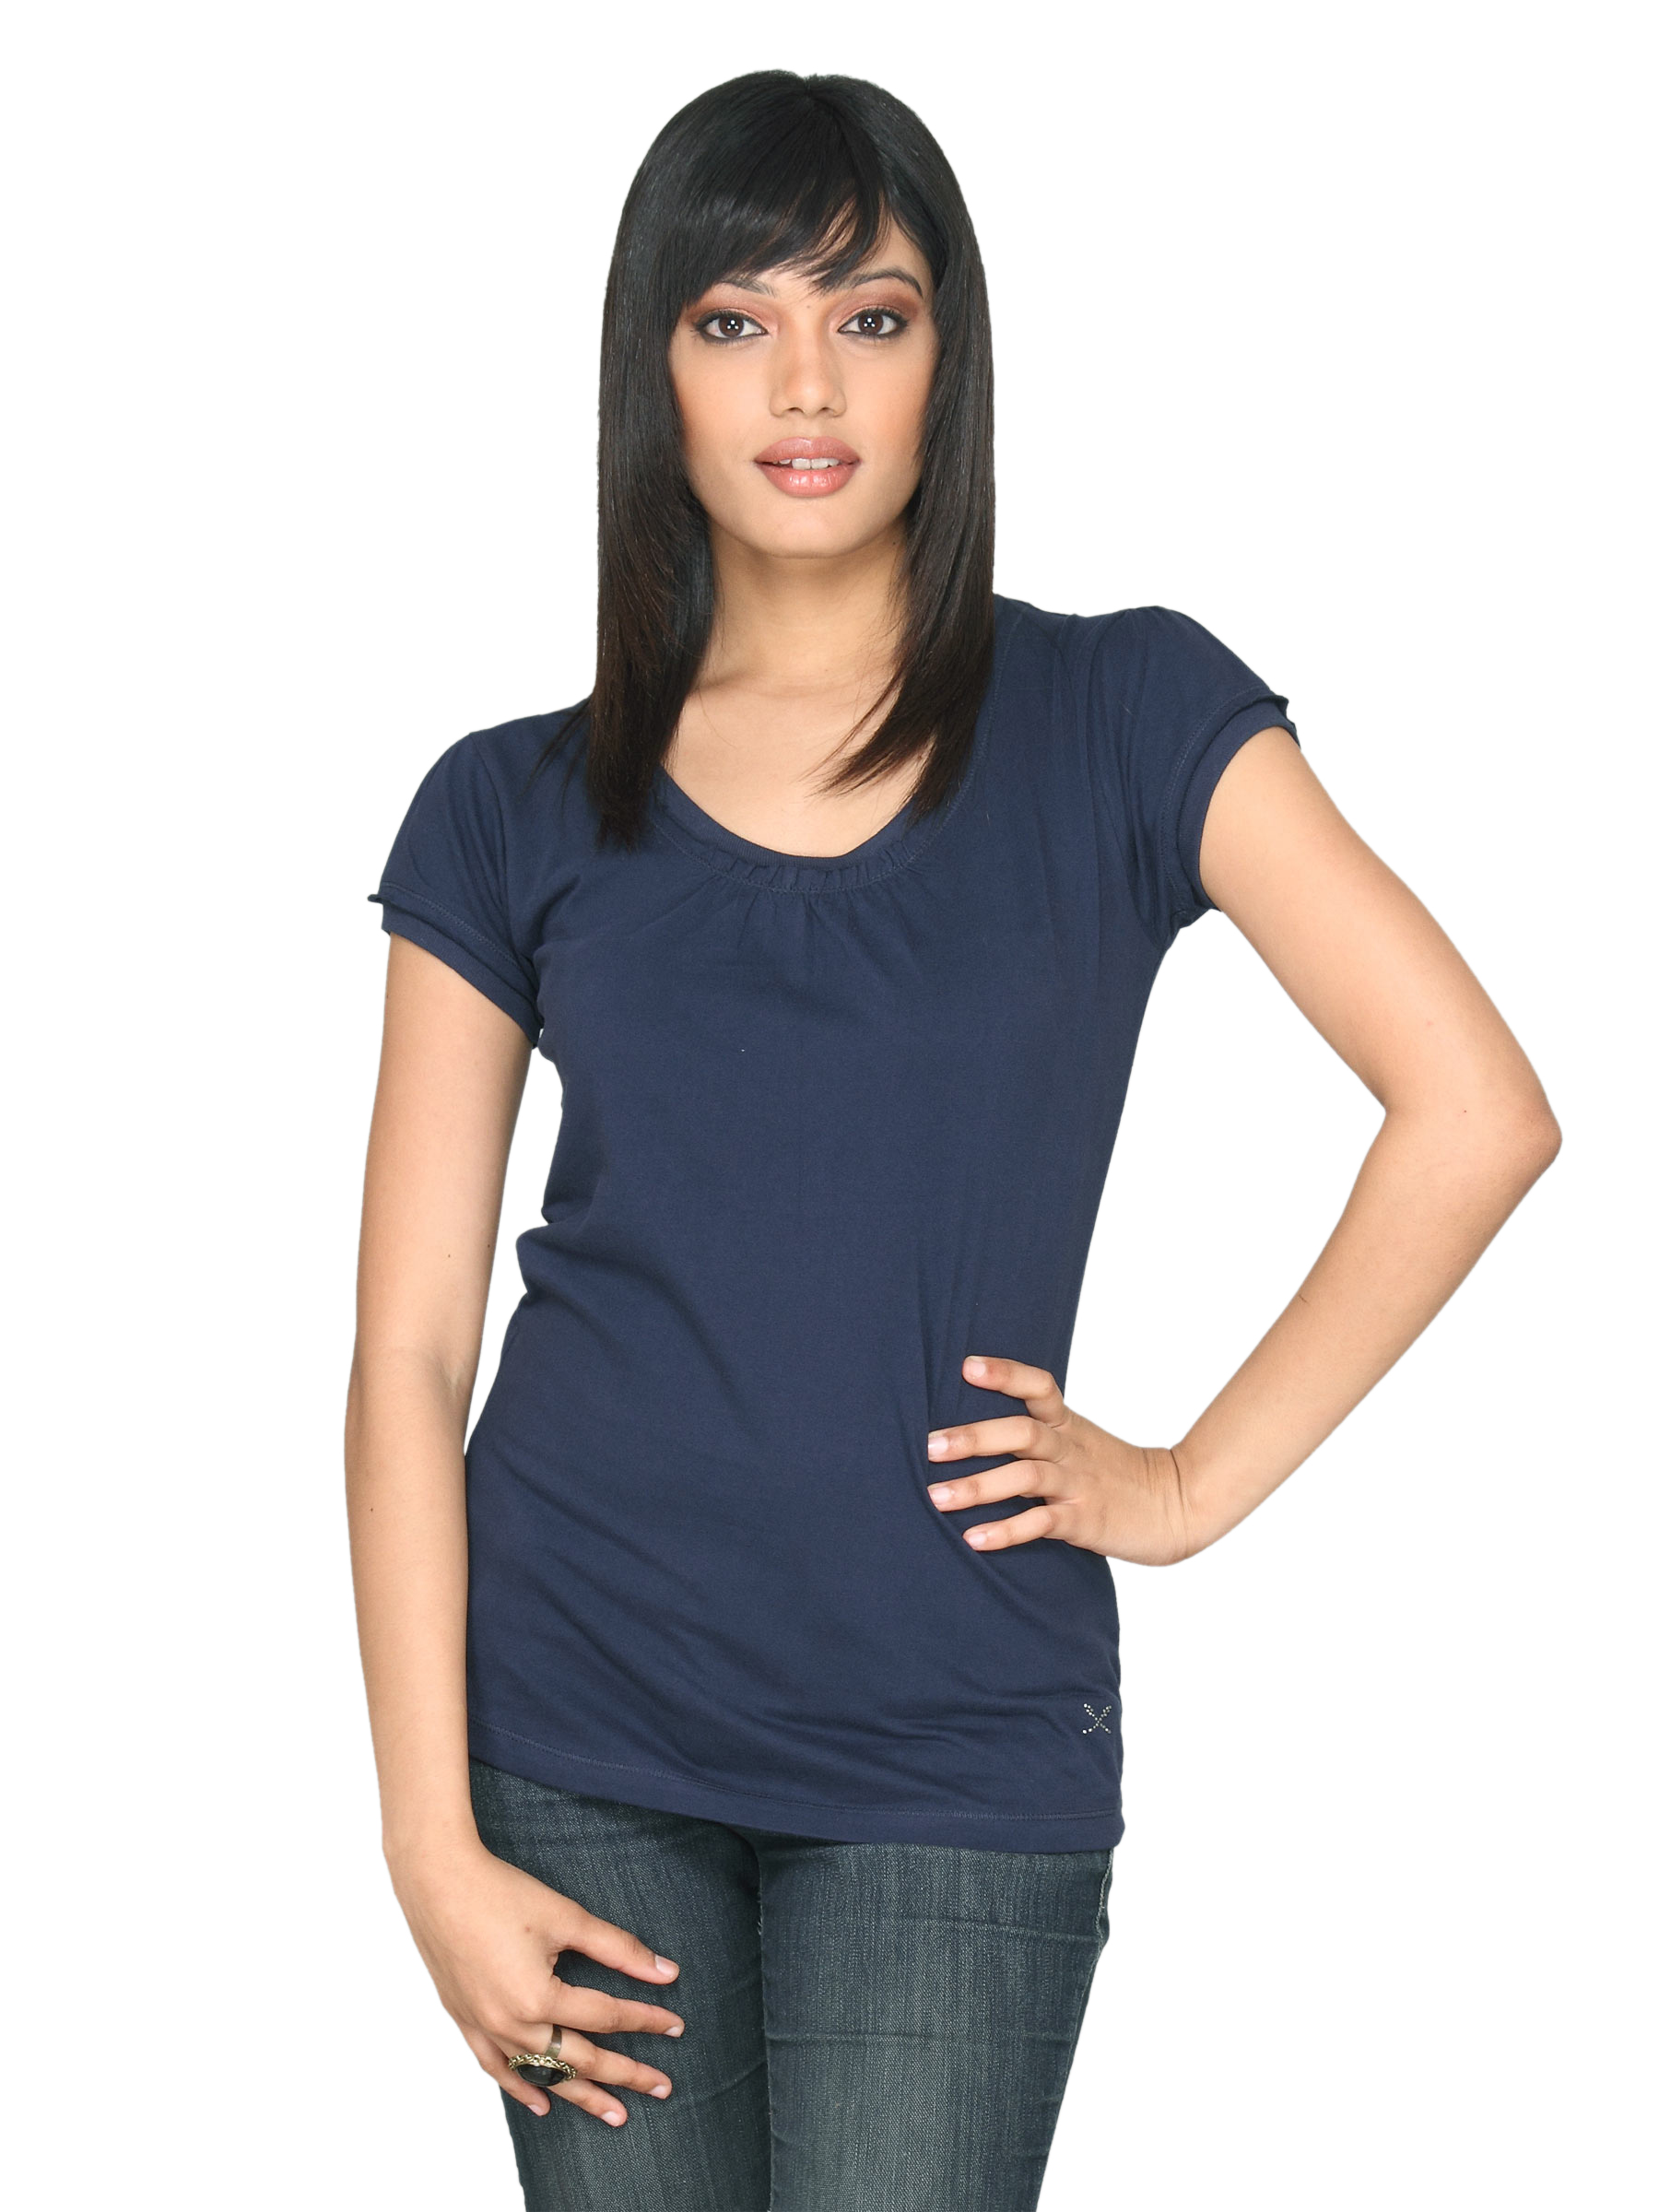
Scullers For Her Women's Wow Knit Blue Top
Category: Apparel / Topwear / Tops
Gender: Women
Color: Blue
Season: Fall 2011
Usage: Casual